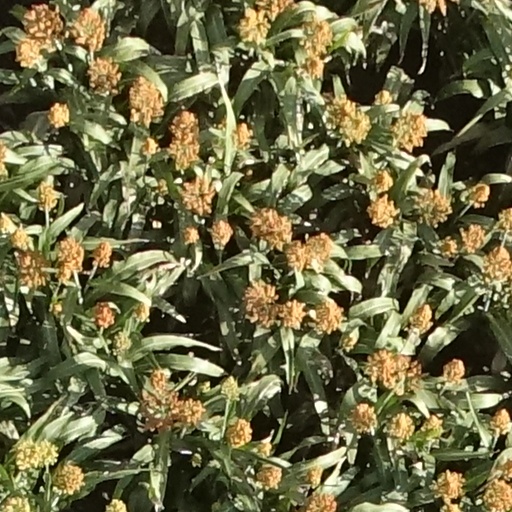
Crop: sorghum